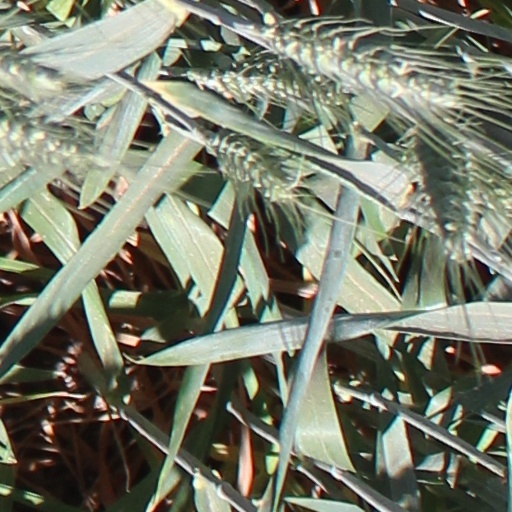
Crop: wheat